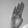
ASL letter: B